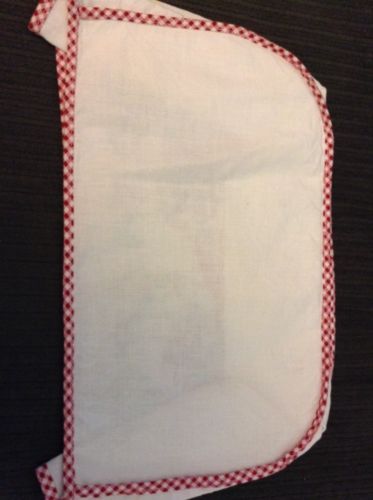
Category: toaster